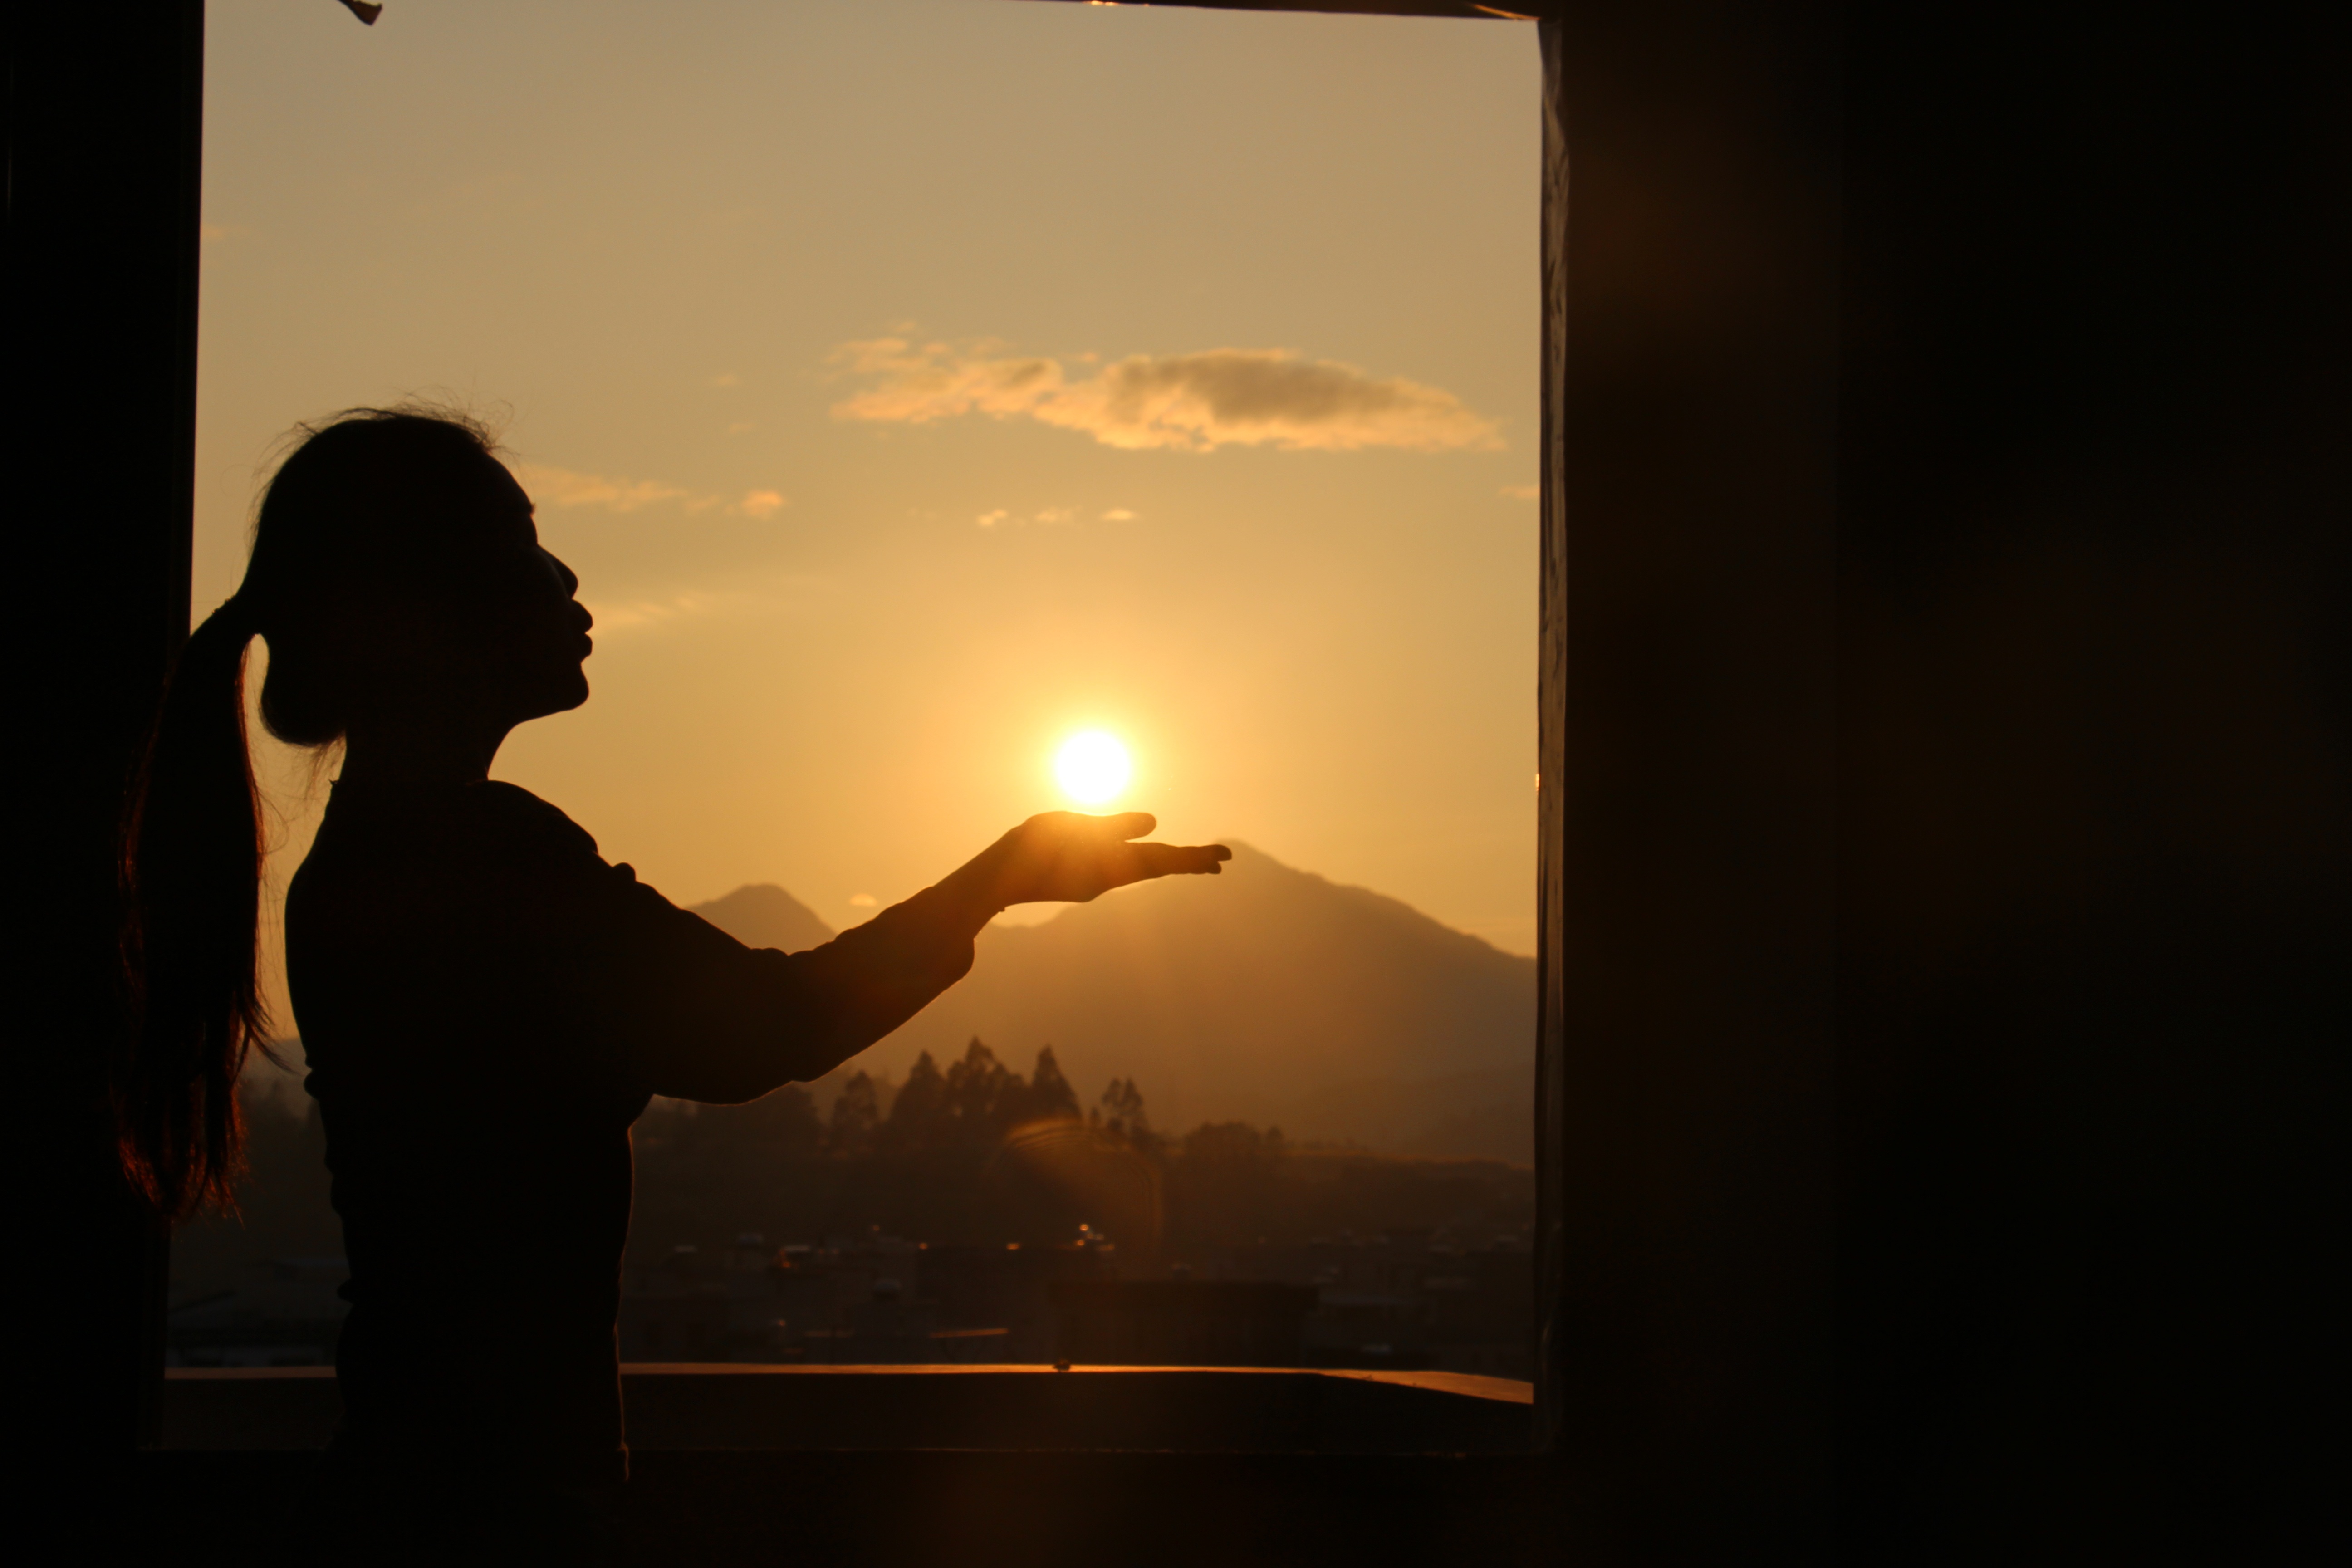
silhouette, light, woman, sunset, sunlight, morning, evening, twilight, reflection, fresh, romance, darkness, emotion, interaction, holding the sun